Drew Emmitt

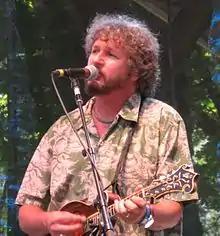
Drew Emmitt on stage at the Northwest String Summit on July 21, 2013.

Drew Emmitt is an American mandolinist, guitarist, fiddle player, occasional flutist, and singer, best known for being one of the founding members of Leftover Salmon, as well as being the frontman of the Left Hand String Band, Drew Emmitt Band, and the Emmitt-Nershi Band.